Highbury Hall

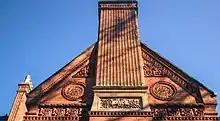
Detail of the terracotta decoration

In 2016 the Chamberlain Highbury Trust (CHT) formed and began an £8 million fundraising campaign to restore the building and parkland, which had been designated "at risk". The plans aim to make Highbury truly accessible and available to the public for the first time. These plans were further developed with professional expertise through a development grant from National Lottery Heritage Fund (NLHF) and grants from other trusts and foundations. The restoration project was approved by NLHF and BCC. The latter holds the freehold of the estate as sole Trustee of a Trust set up in the 1930s. In partnership with CHT, BCC agreed in 2023 to provide funds of £3.5million. With this partnership agreement in place and Planning Permission granted, NLHF offered a £5million grant in October 2023. It is now unable to fulfil this commitment due to financial restraints following the appointment of a Commissioner to oversee the council's financial recovery.